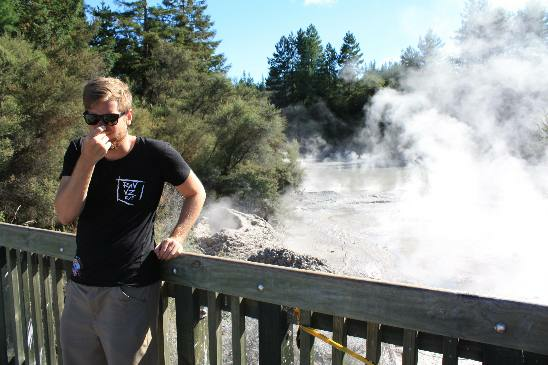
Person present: Yes